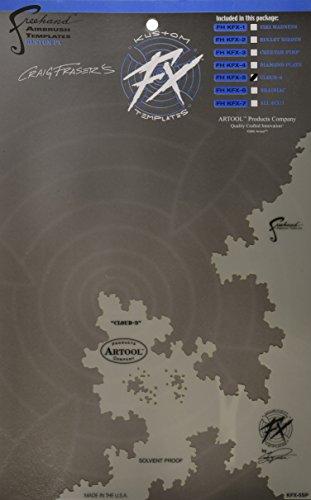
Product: Artool Freehand Airbrush Templates, Cloud 9
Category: Toys & Games | Arts & Crafts
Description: One 7'' x 10'' template.
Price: $8.59
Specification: ProductDimensions:8x10x8inches|ItemWeight:1pounds|ShippingWeight:1pounds(Viewshippingratesandpolicies)|DomesticShipping:ItemcanbeshippedwithinU.S.|InternationalShipping:ThisitemcanbeshippedtoselectcountriesoutsideoftheU.S.LearnMore|ASIN:B000NL6TA6|Itemmodelnumber:KFX5SP|Manufacturerrecommendedage:6yearsandup